Gerald Brenan

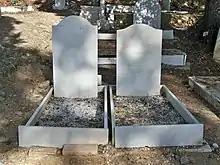
Gamel Woolsey and Gerald Brenan's graves at the English Cemetery in Málaga.

In 1930, he met the American poet and novelist Gamel Woolsey (1895–1968) in Dorset; they married in Rome in 1931. They lived in Churriana, a village near Málaga, during the early part of the Spanish Civil War, befriending the 72-year-old zoologist, Sir Peter Chalmers Mitchell. Like Sir Peter, they provided safe haven to a right-wing sympathiser, despite objecting to his political views, staying on in Spain until the city was occupied by Italian forces sent by Mussolini to support the fascist rebels. This interlude is documented in Sir Peter's memoir, "My House in Málaga", and also in Woolsey's memoir, "Death's Other Kingdom". The couple then returned to England and for many years afterwards they lived in Aldbourne in Wiltshire. Brenan was permitted to return to Spain in 1949 despite holding views which were critical of Franco's regime. Gamel Woolsey died in Spain in 1968 of cancer, and is buried at the English Cemetery, Málaga. Brenan spent most of the remainder of his life in Churriana near Malaga and after Woolsey's death, in Alhaurín el Grande, Málaga.